Beryl Burton

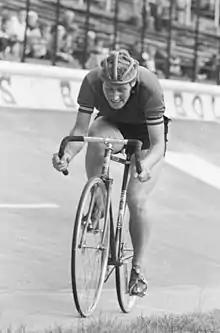
Burton competing on the track in 1967

Burton won the women's world road race championship in 1960 and 1967 and was runner-up in 1961. On the track, she specialised in the individual pursuit, winning world championship medals almost every year across three decades. She was world champion five times (1959, 1960, 1962, 1963 and 1966), silver-medallist three times (1961, 1964 and 1968), and winner of bronze in 1967, 1970 and 1973.